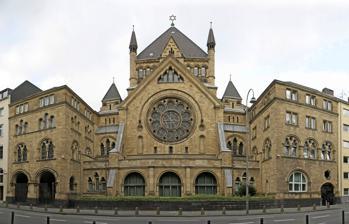
Building: Roonstrasse Synagogue
Country: Germany
Year built: 1899
Orthodox synagogue in Cologne, Germany Roonstrasse Synagogue German : Synagoge Roonstraße The synagogue in 2006 Religion Affiliation Orthodox Judaism Rite Nusach Ashkenaz Ecclesiastical or organisational status Synagogue Leadership Rabbi Yaron Engelmayer Status Active Location Location 50 Roonstraße, Cologne , North Rhine-Westphalia Country Germany Location of the synagogue in North Rhine-Westphalia Geographic coordinates 50°55′55″N 6°56′11″E / 50.93194°N 6.93639°E / 50.93194; 6.93639 Architecture Architect(s) Schreiterer & Below (1899) Helmut Goldschmidt (1959) Type Synagogue architecture Style Romanesque Revival Date established 1798 (as a congregation) Completed 1899 (initial building) ; 1959 (rebuilt) Destroyed November 9, 1938 (on Kristallnacht ; partial) Dome (s) One Website synagoge-koeln .de (in German) Roonstrasse Synagogue ( German : Synagoge Roonstraße ) is an Orthodox Jewish congregation and synagogue , located at 50 Roonstraße in Cologne , Germany . The synagogue is the only surviving of the five synagogues of Cologne before the Nazi era. History The Jewish community in Cologne has the longest history in Germany, being first mentioned in 321. Expelled in 1424, the Jews did not return to Cologne until 1798. In 1815 the community numbered 150, growing to 8000 in 1895, and 18,281 by 1933, the largest in Germany after Berlin. First synagogue The foundation stone of the Romanesque Revival style building, designed by Cologne architects Schreiterer & Below , was laid on October 23, 1895, and the inauguration took place on March 22, 1899. Like all the other synagogues on the city it was attacked and set alight on November 9, 1938, during Kristallnacht . It was further damaged during World War II , when the front portion was completely destroyed leaving only the burnt out tower and central section. Rebuilt synagogue Returned to the surviving Jewish community in 1945, in the late 1950s they decided to completely rebuild, as it was the only one not completely destroyed. The reconstruction was under the direction of the architect Helmut Goldschmidt, with minor changes on the outside and a simplified interior (with new leadlight windows by Lammers & Warzager), and was reopened on September 20, 1959. On Christmas Eve of that year, the synagogue was smeared with anti-Jewish slogans by members of the far-right Deutsche Reichspartei . West German Chancellor Konrad Adenauer , who had been mayor of Cologne from 1917 until removed by the Nazi government in 1933, made the desecration the subject in his New Year's speech. Since then it has been center of Jewish community of Cologne, and consists of a community center , a small display of items associated with Cologne Jewry , and a kosher restaurant . The interior of the reconstructed synagogue has a vast blue dome . On August 19, 2005, Pope Benedict XVI visited Roonstrasse Synagogue. This visit was the second ever visit to any synagogue by any of the Popes . There, he condemned Nazism and antisemitism . Gallery Postcard dated 1903 Postcard dated 1907 Interior in 1899 April 2006 Interior of the synagogue See also Germany portal Judaism portal History of the Jews in Cologne Koln Synagogue (in German) List of synagogues in Germany (in German) References